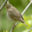
Label: bird